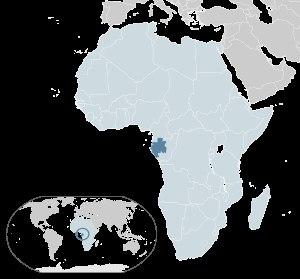
Africa nᵒ 1 : Média.